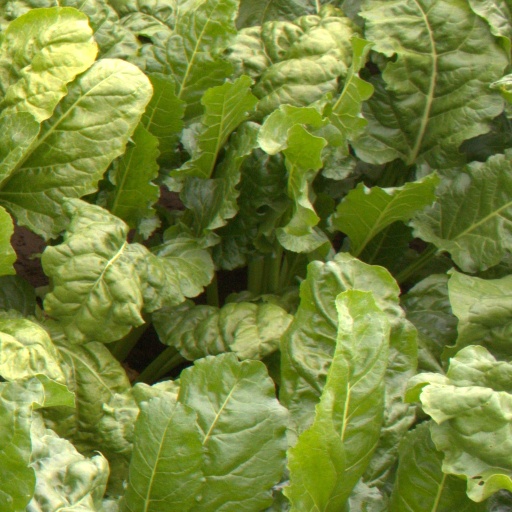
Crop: sugar beet